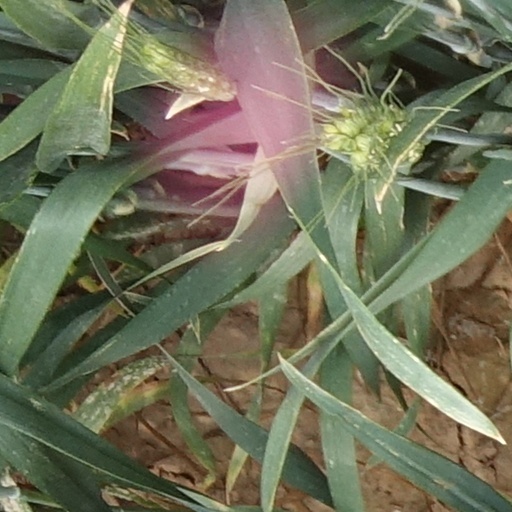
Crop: wheat